Elżbieta Gabryszak

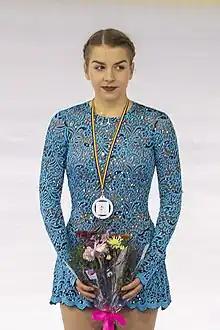
Elżbieta Gabryszak at Open d'Andorra 2019

Elżbieta Gabryszak (born 6 August 1998) is a Polish figure skater. She is the 2017 Crystal Skate of Romania champion, the 2019 Open d'Andorra silver medalist, the 2018 Warsaw Cup bronze medalist, and a two-time Polish national champion (2017, 2018).